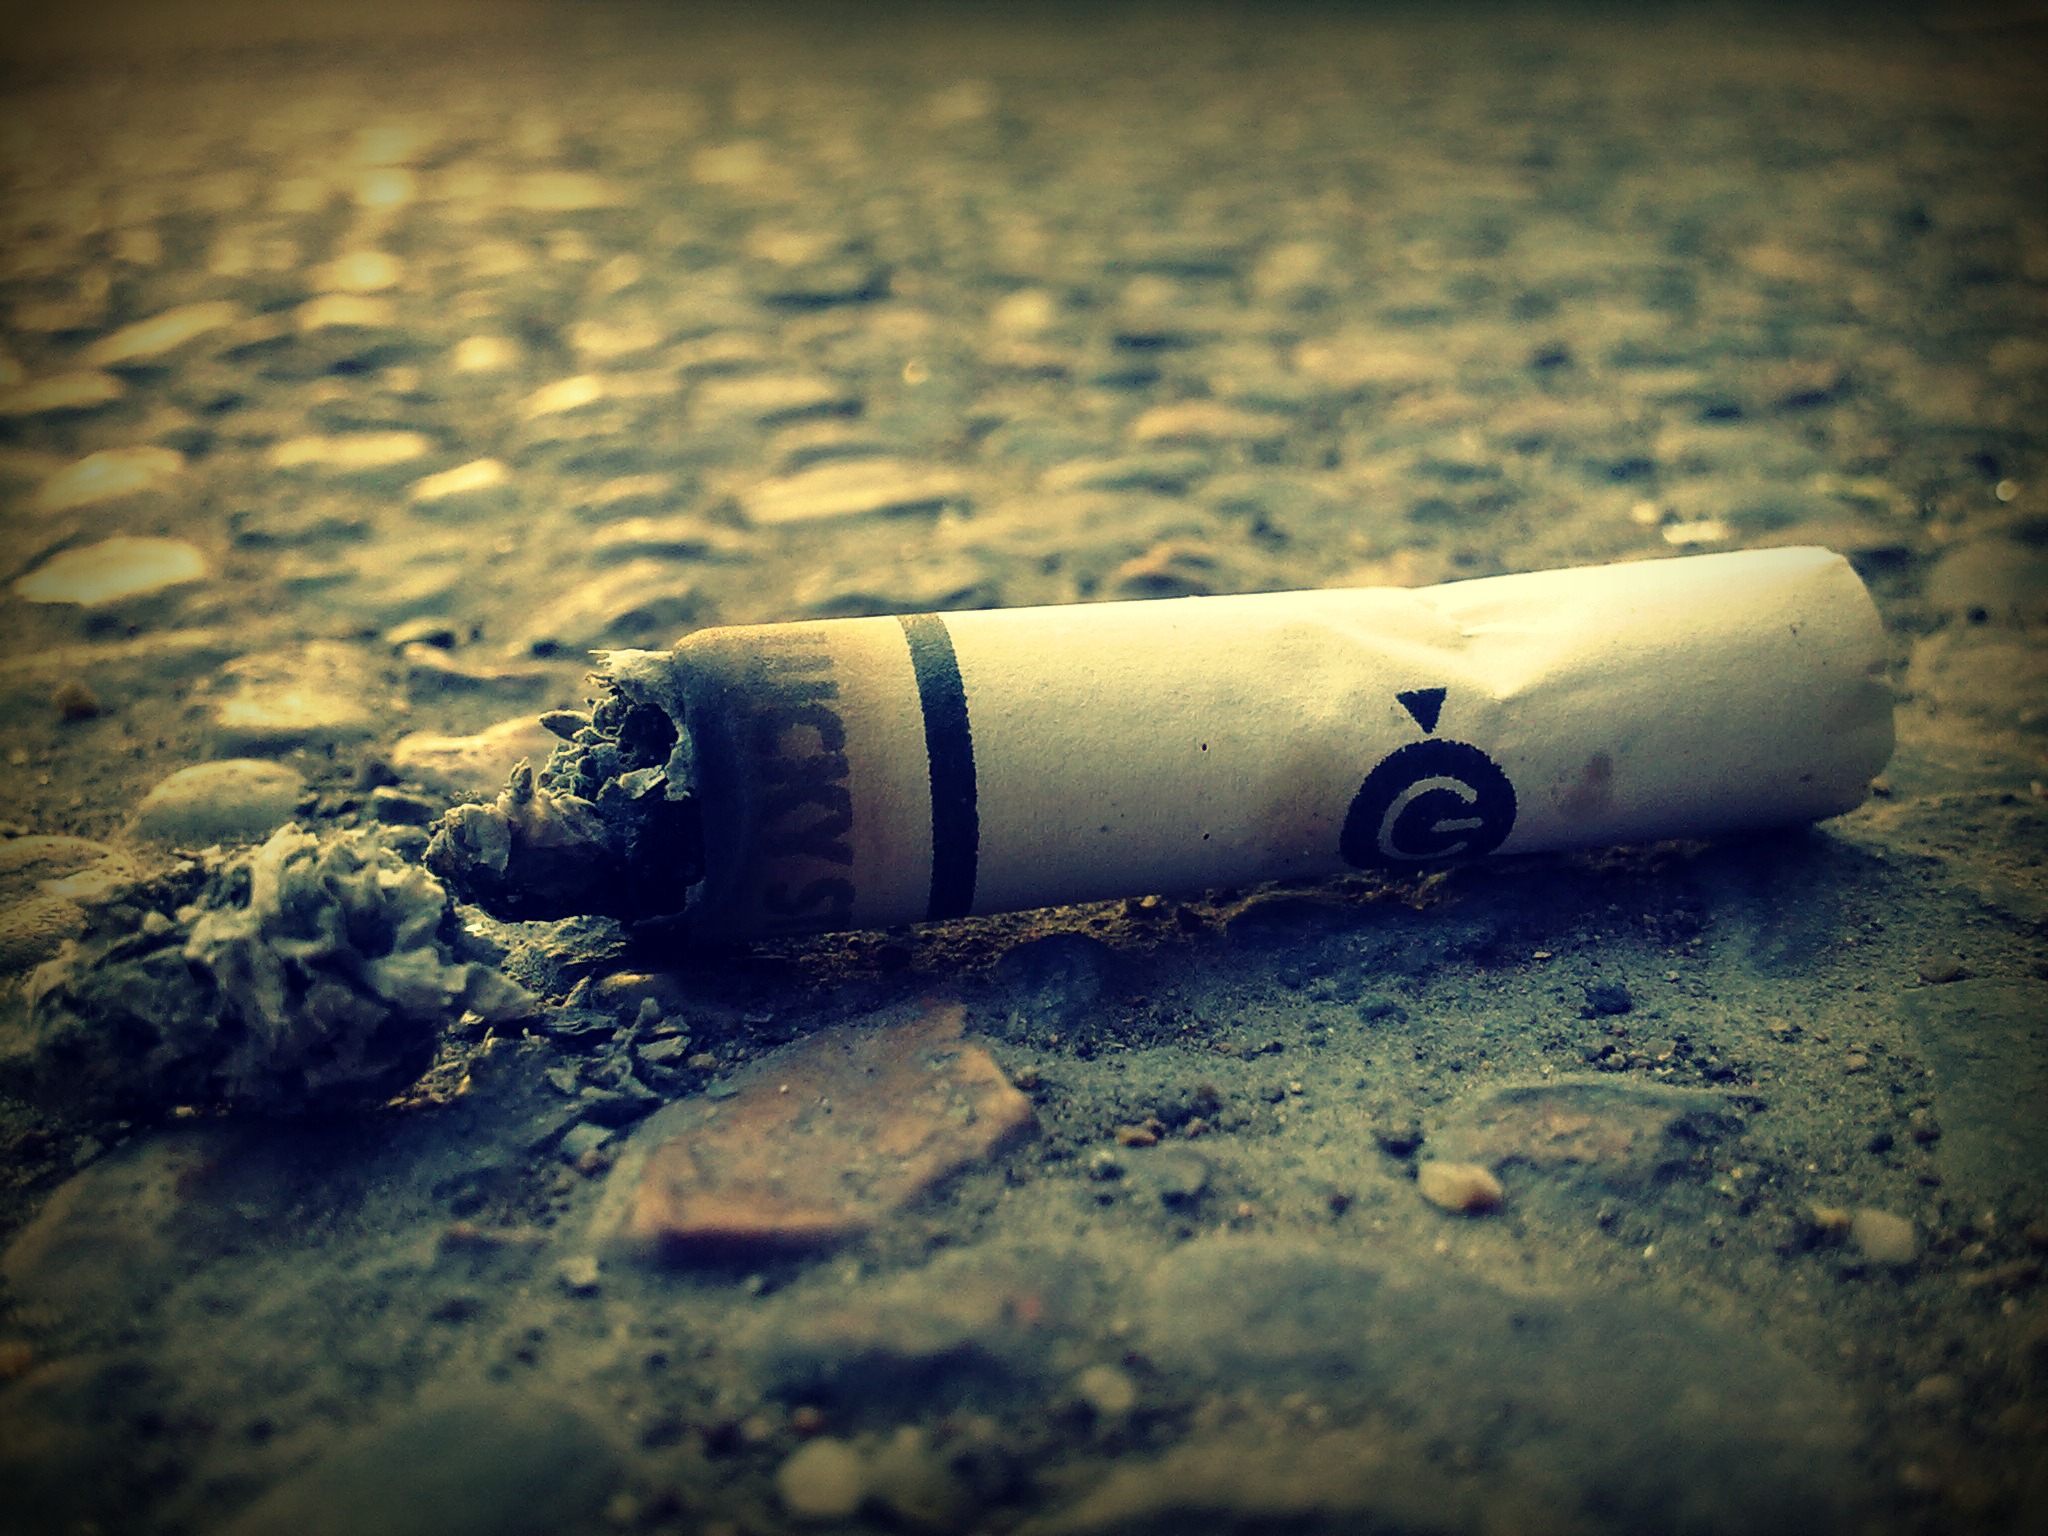
hand, water, light, white, photography, sunlight, morning, smoke, smoking, green, reflection, color, darkness, blue, close up, cigarette butt, cigarettes, toxic, photograph, filter, shape, tobacco, cancer, macro photography, unhealthy, harmful